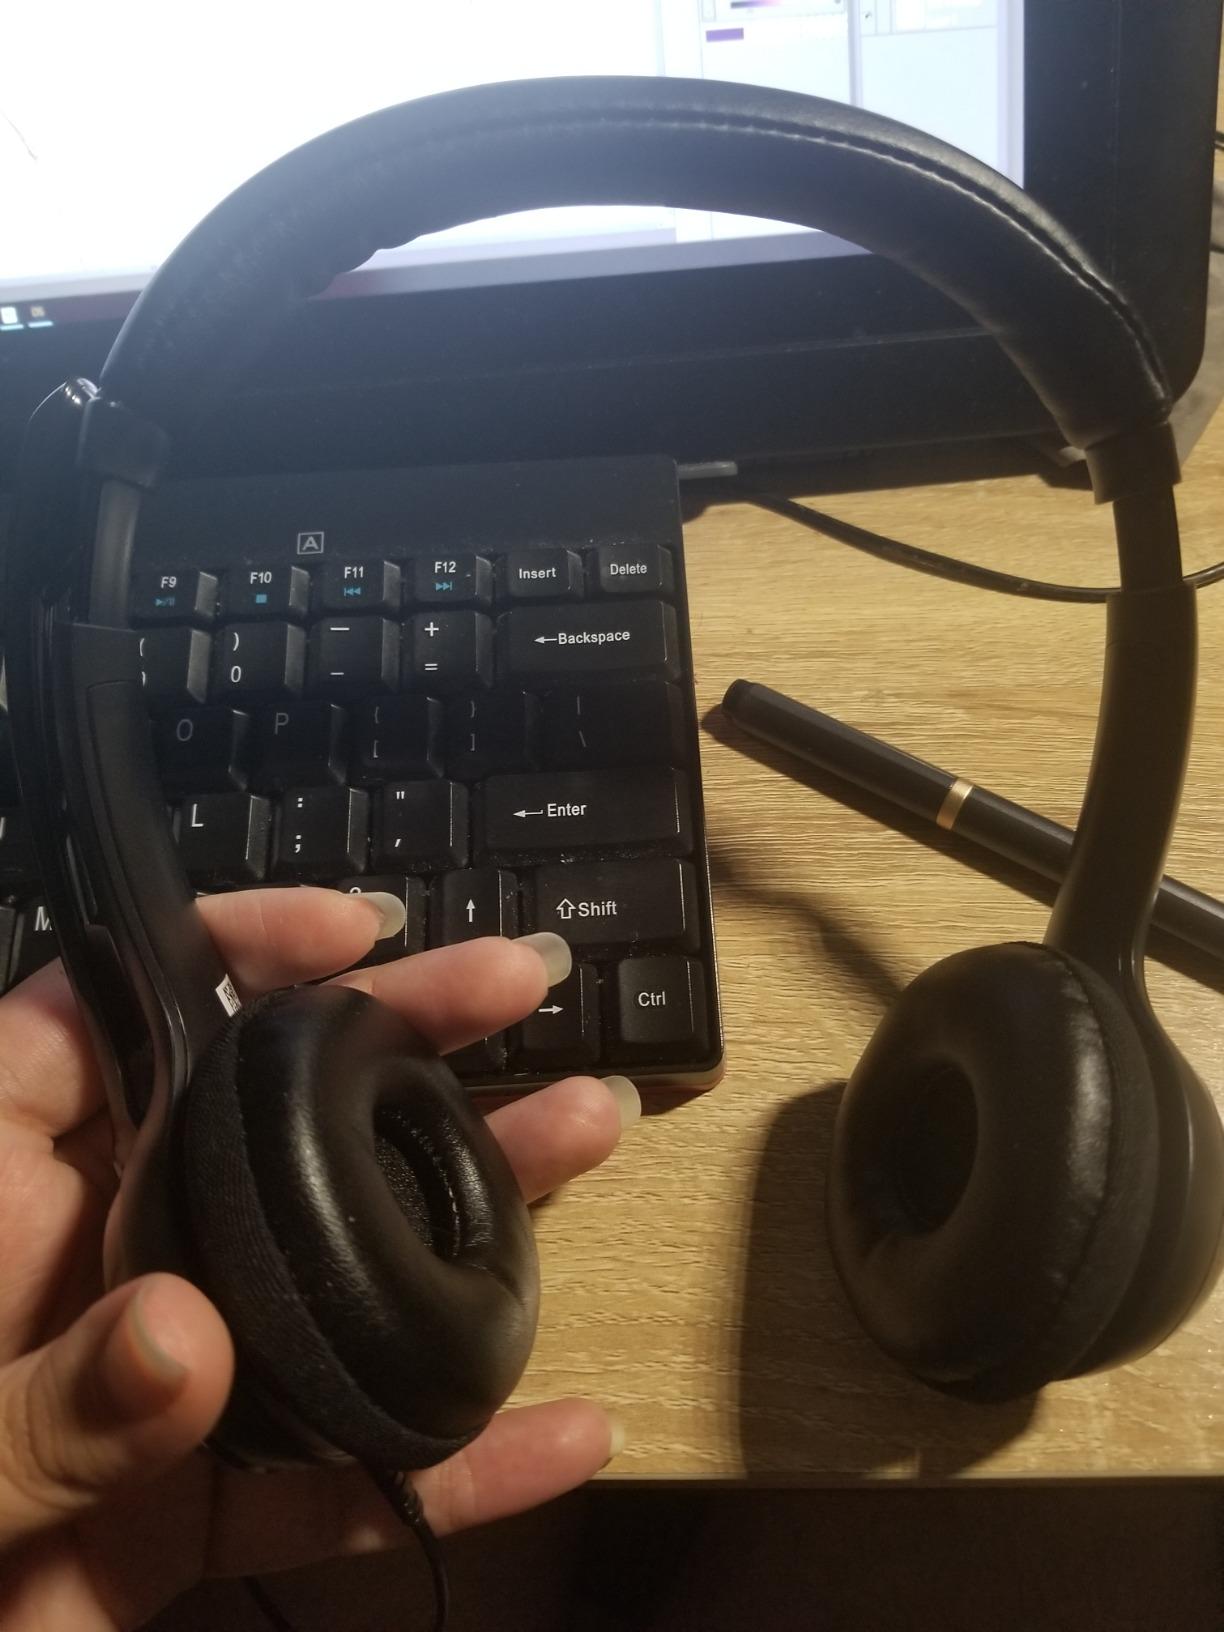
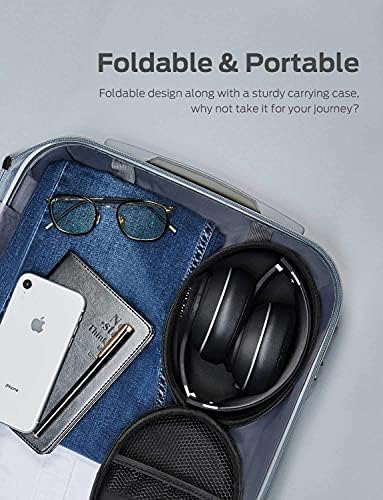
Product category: headphones
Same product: no